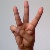
The image shows a hand gesture representing the letter 'W' in Indian Sign Language.